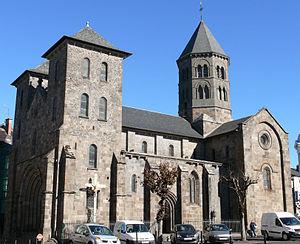
Mauriac - Basilique
La basilique Notre-Dame-des-Miracles est une église de style roman auvergnat située à Mauriac, dans le département français du Cantal et la région Auvergne-Rhône-Alpes.
Il existe 171 basiliques mineures en France.
L'art roman auvergnat est une variété remarquable de l'art roman qui s'est développée en Auvergne aux XIᵉ et XIIᵉ siècles. Elle se caractérise par sa richesse ornementale et l'homogénéité de son style. Par extension, on y inclut la petite province du Velay qui fut souvent placée sous la même couronne comtale à cette époque.